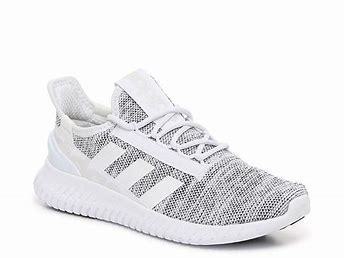
Brand: Adidas
Model: Kaptir